Sea urchins of the Gulf of California

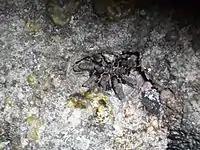
"Eucidaris thouarsii" among the rocks in Puerto Peñasco, Mexico

World Distribution Acronyms are used by marine biologists to designate major habitat locations.